2007 NFL season

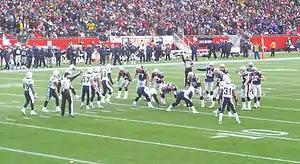
New England takes on San Diego in the AFC Championship Game

The biggest changes were at NBC and ESPN. Michael Irvin's contract with ESPN was not renewed, and former coach Bill Parcells returned to the network after four years as Cowboys head coach. Parcells left before the season ended to become the Miami Dolphins VP of Player Personnel. Another pair of former Cowboys, Emmitt Smith and Keyshawn Johnson also provided roles in the studio for "Sunday NFL Countdown" and "Monday Night Countdown". At "Monday Night Football", Joe Theismann was dropped (and would later resign from the network) after seventeen years in the booth between the Sunday and Monday Night packages, and former Philadelphia Eagles quarterback and current Philadelphia Soul (AFL) president Ron Jaworski took his place alongside Mike Tirico and Tony Kornheiser. Part of the reason that Jaworski replaced Theismann was because of his chemistry with Kornheiser on "Pardon the Interruption", where Jaworski was a frequent guest during the football season.